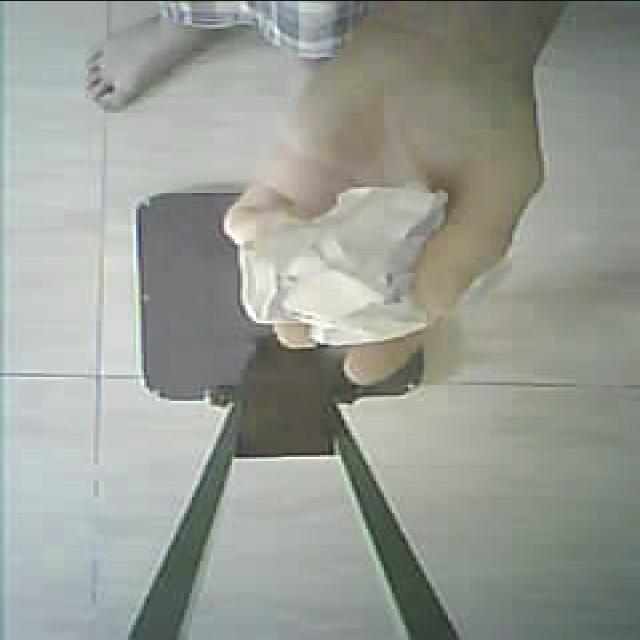
Label: tissues